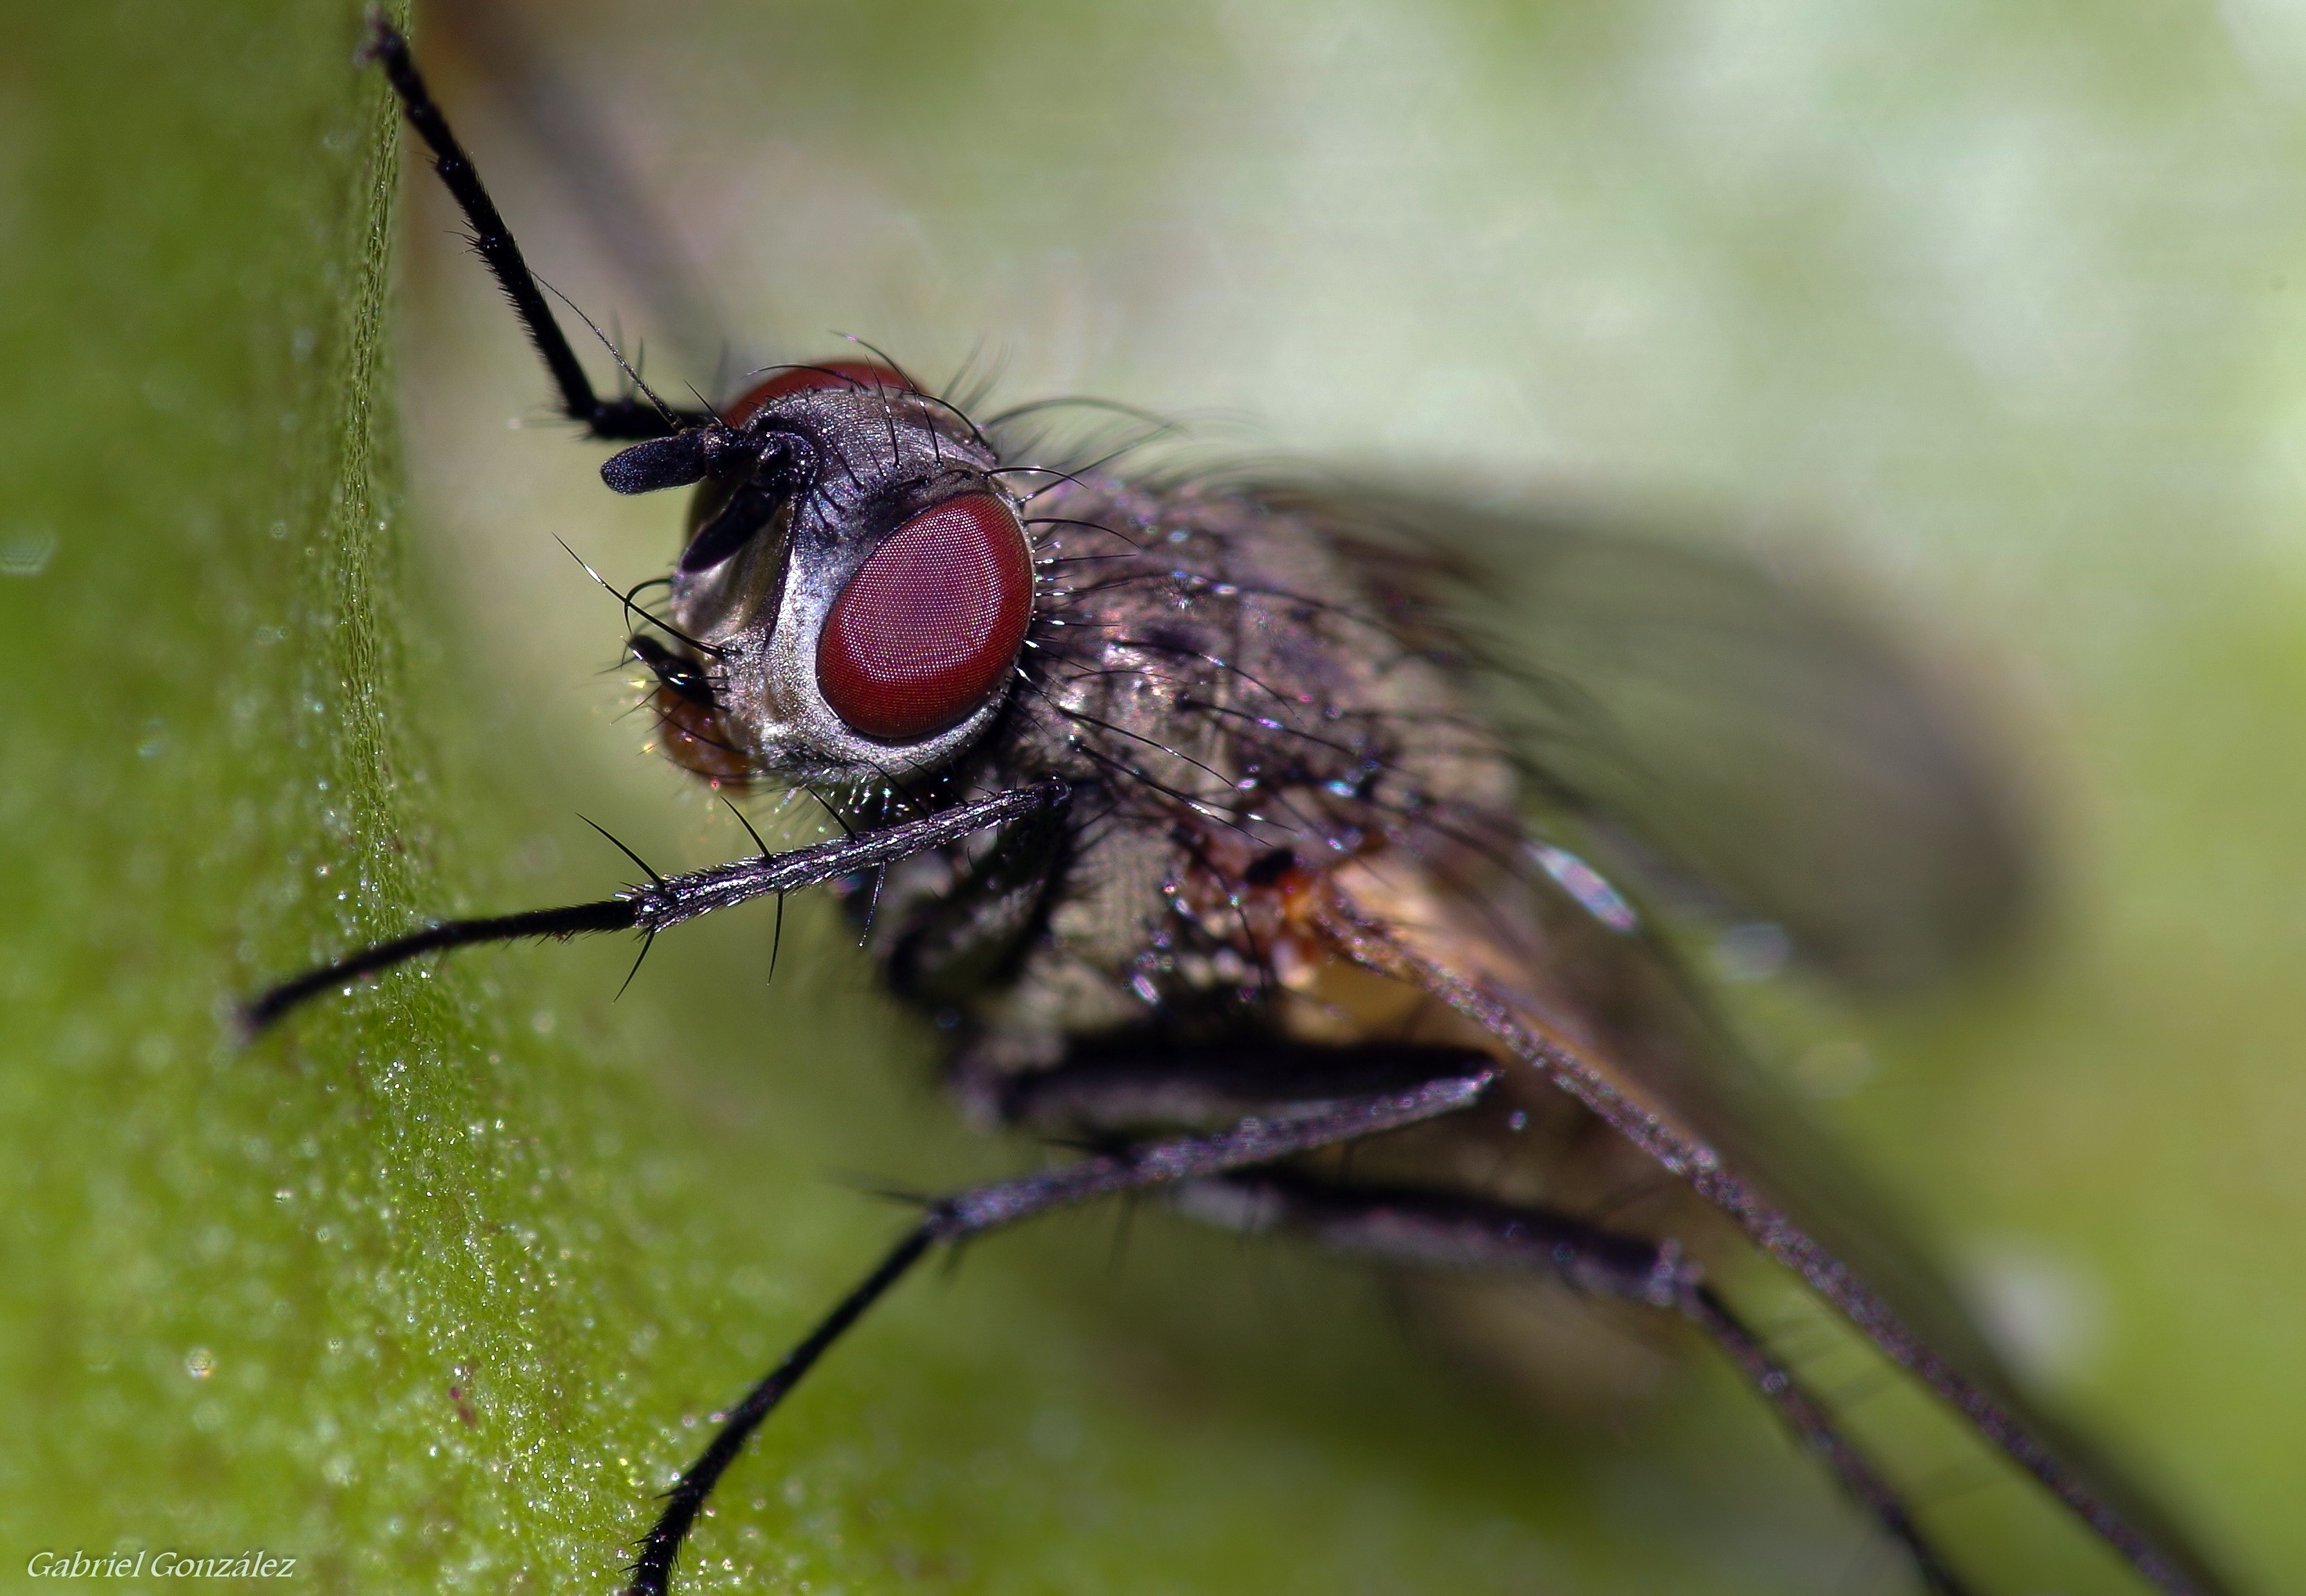
nature, photography, flower, fly, insect, macro, fauna, invertebrate, close up, animals, naturaleza, pest, ggl1, gaby1, xovesphoto, animales, gphoto, raynox250, pentaxk30, superparagon135mm, macro photography, leaf beetle, plant stem